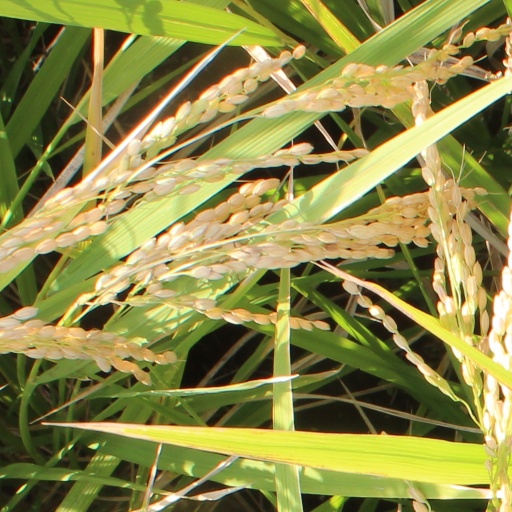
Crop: rice